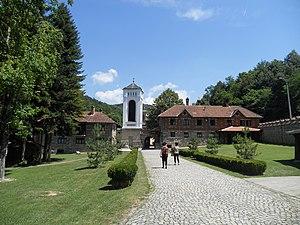
Le monastère de Kamenac est un monastère orthodoxe serbe situé à Čestin, dans le district de Šumadija et dans la municipalité de Knić, dans le centre de la Serbie. Il est inscrit sur la liste des monuments culturels protégés de la République de Serbie.